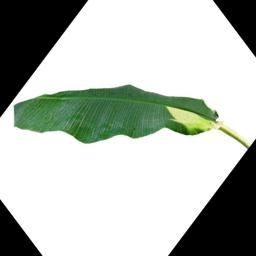
Label: MALBHOG LEAF